History of Bolivia

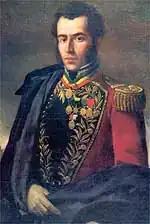
Antonio José de Sucre, hero of Ayacucho

After 1820, conservative Criollos supported General Pedro Antonio de Olañeta, a Charcas native, who refused to accept the restoration of the liberal Spanish Constitution of 1812. Olañeta, convinced that these measures threatened royal authority, refused to join either the liberal royalist forces or the rebel armies under the command of Bolívar and Antonio José de Sucre. Olañeta did not relinquish his command even after the Peruvian royalists included him and his forces in their capitulation agreement following their defeat in the Battle of Ayacucho in 1824. Olañeta was killed by his own men on 1 April 1825. A constitutional congress declared Bolivia an independent republic on 6 August and named the new republic in honor of Bolívar, because it wanted to gain his support for Bolivian independence from Peru.